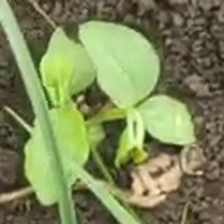
Weed species: Kena_(Commplina_benghalensio)